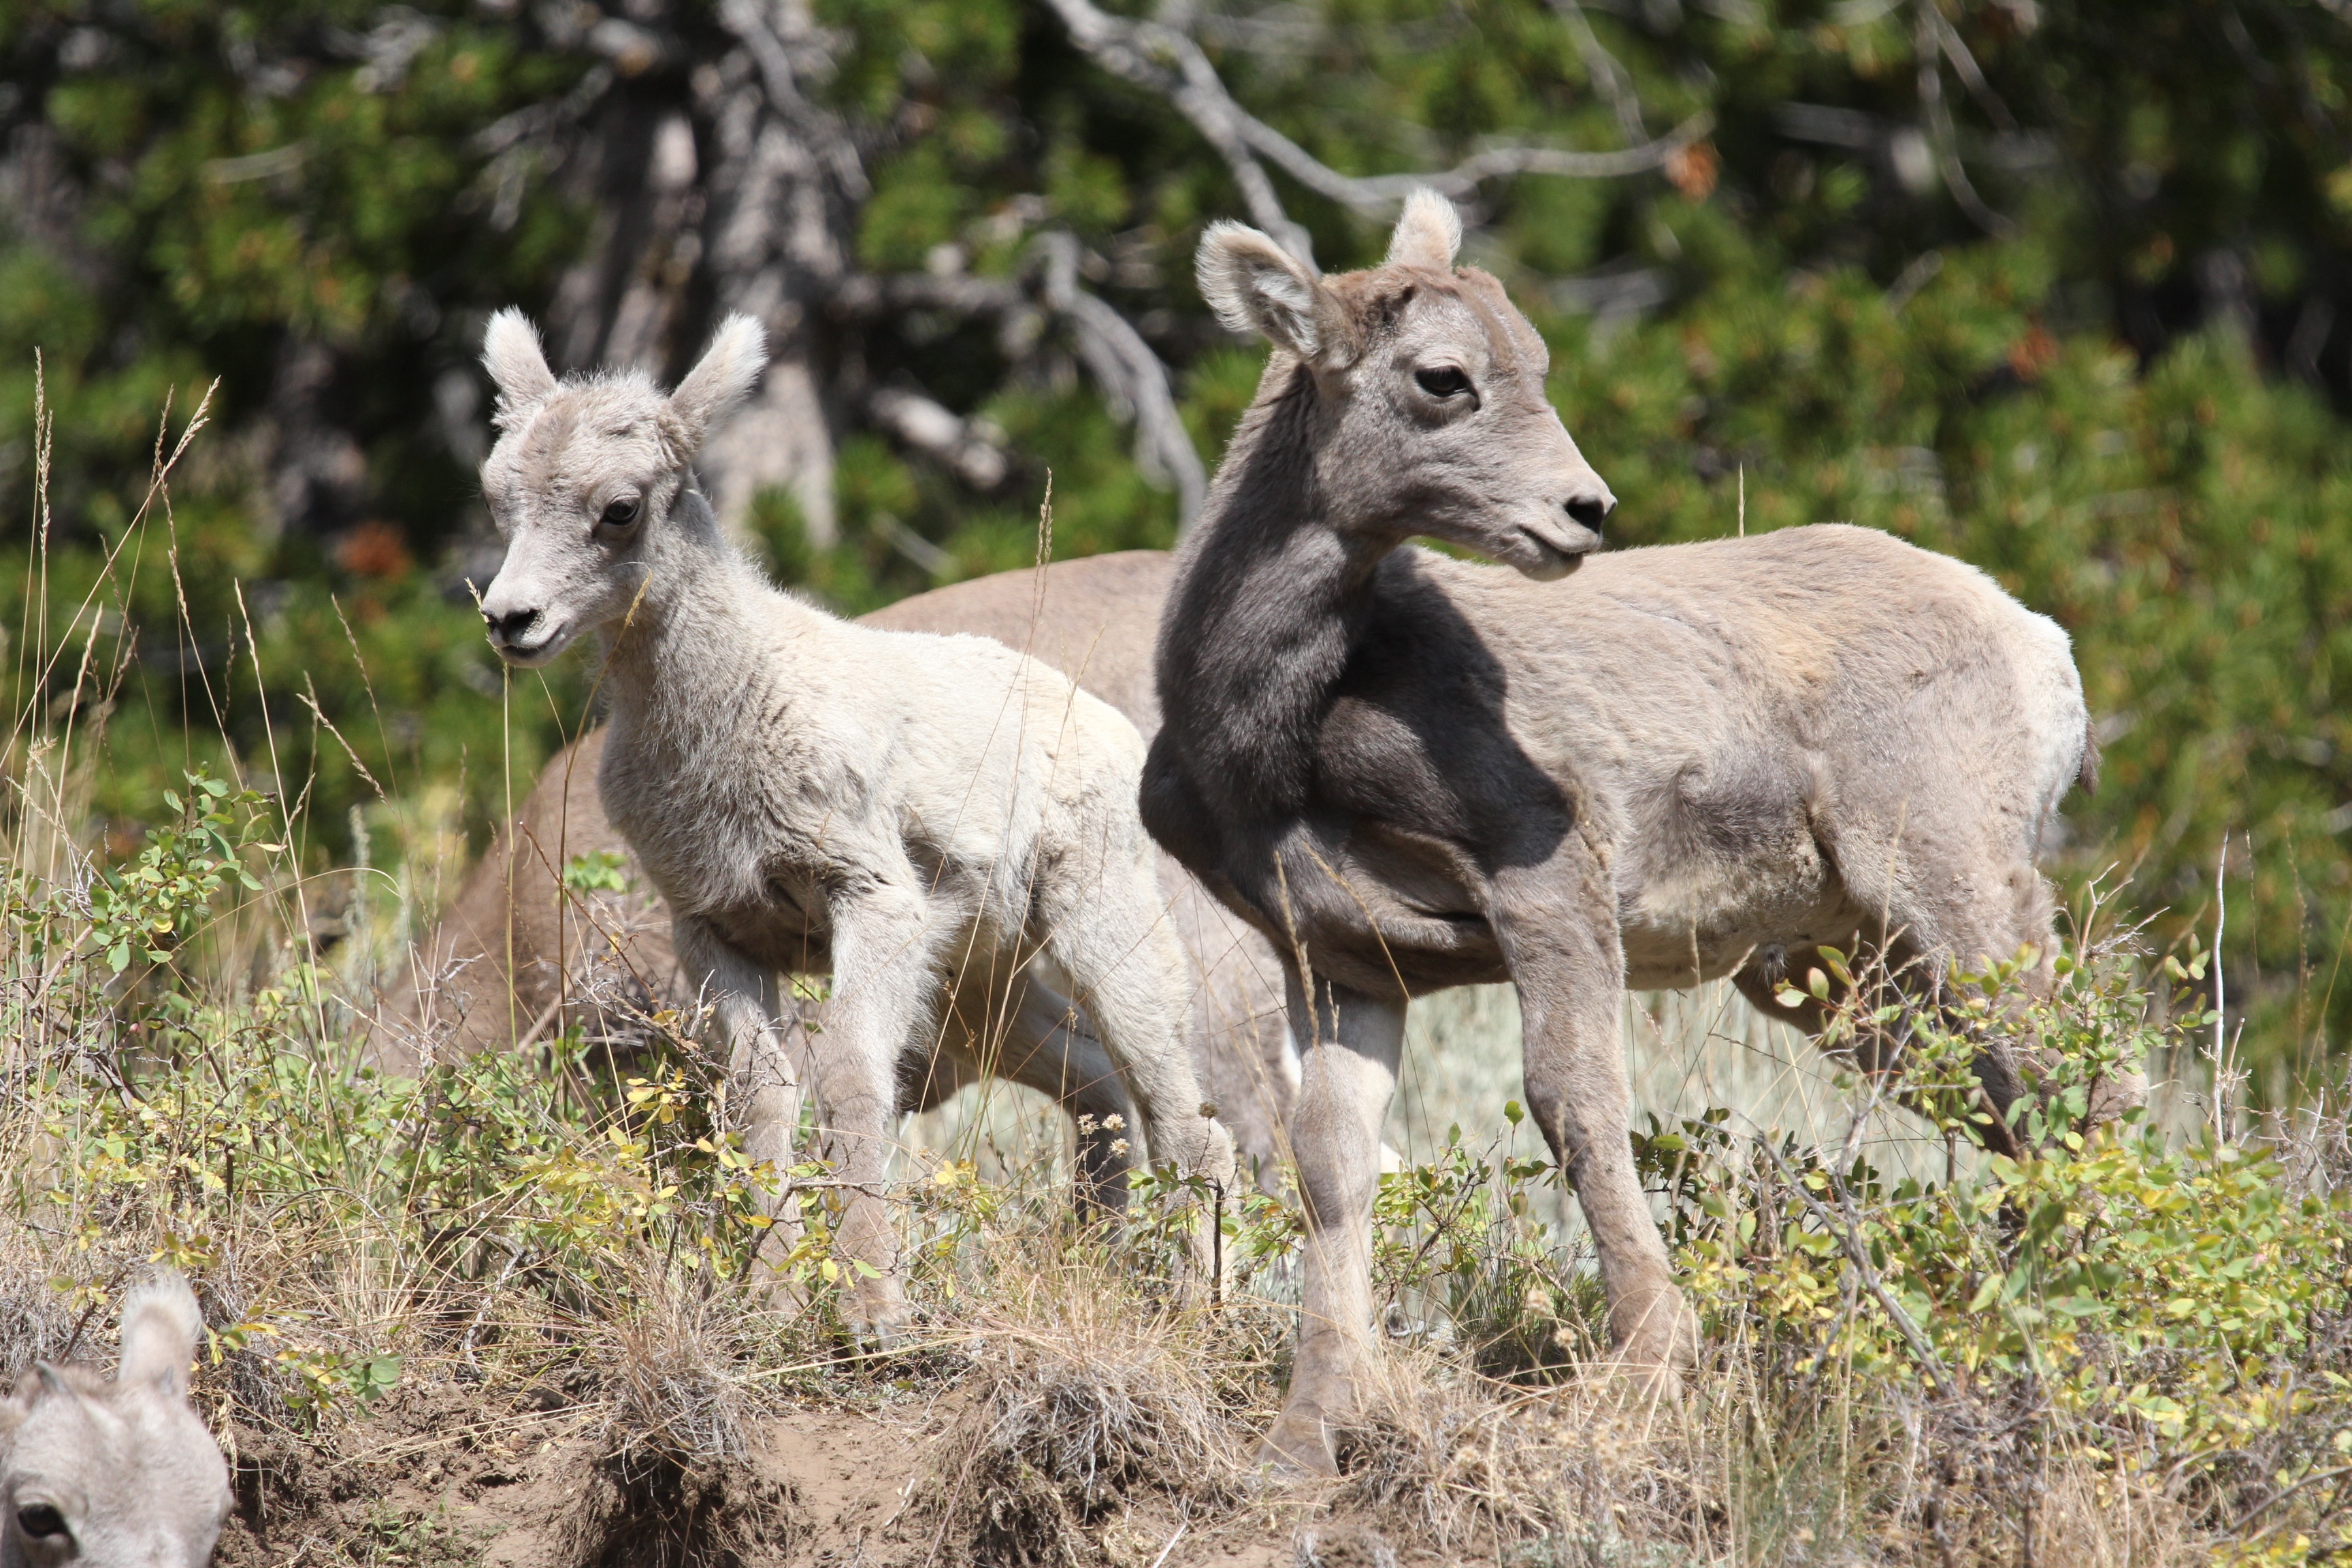
nature, mountain, kid, wildlife, deer, young, herd, mammal, fauna, mountain goat, goats, vertebrate, horns, bighorn, white tailed deer